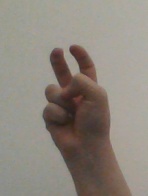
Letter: toot